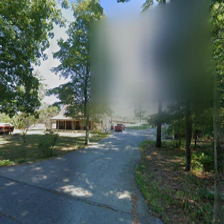
Label: streetView